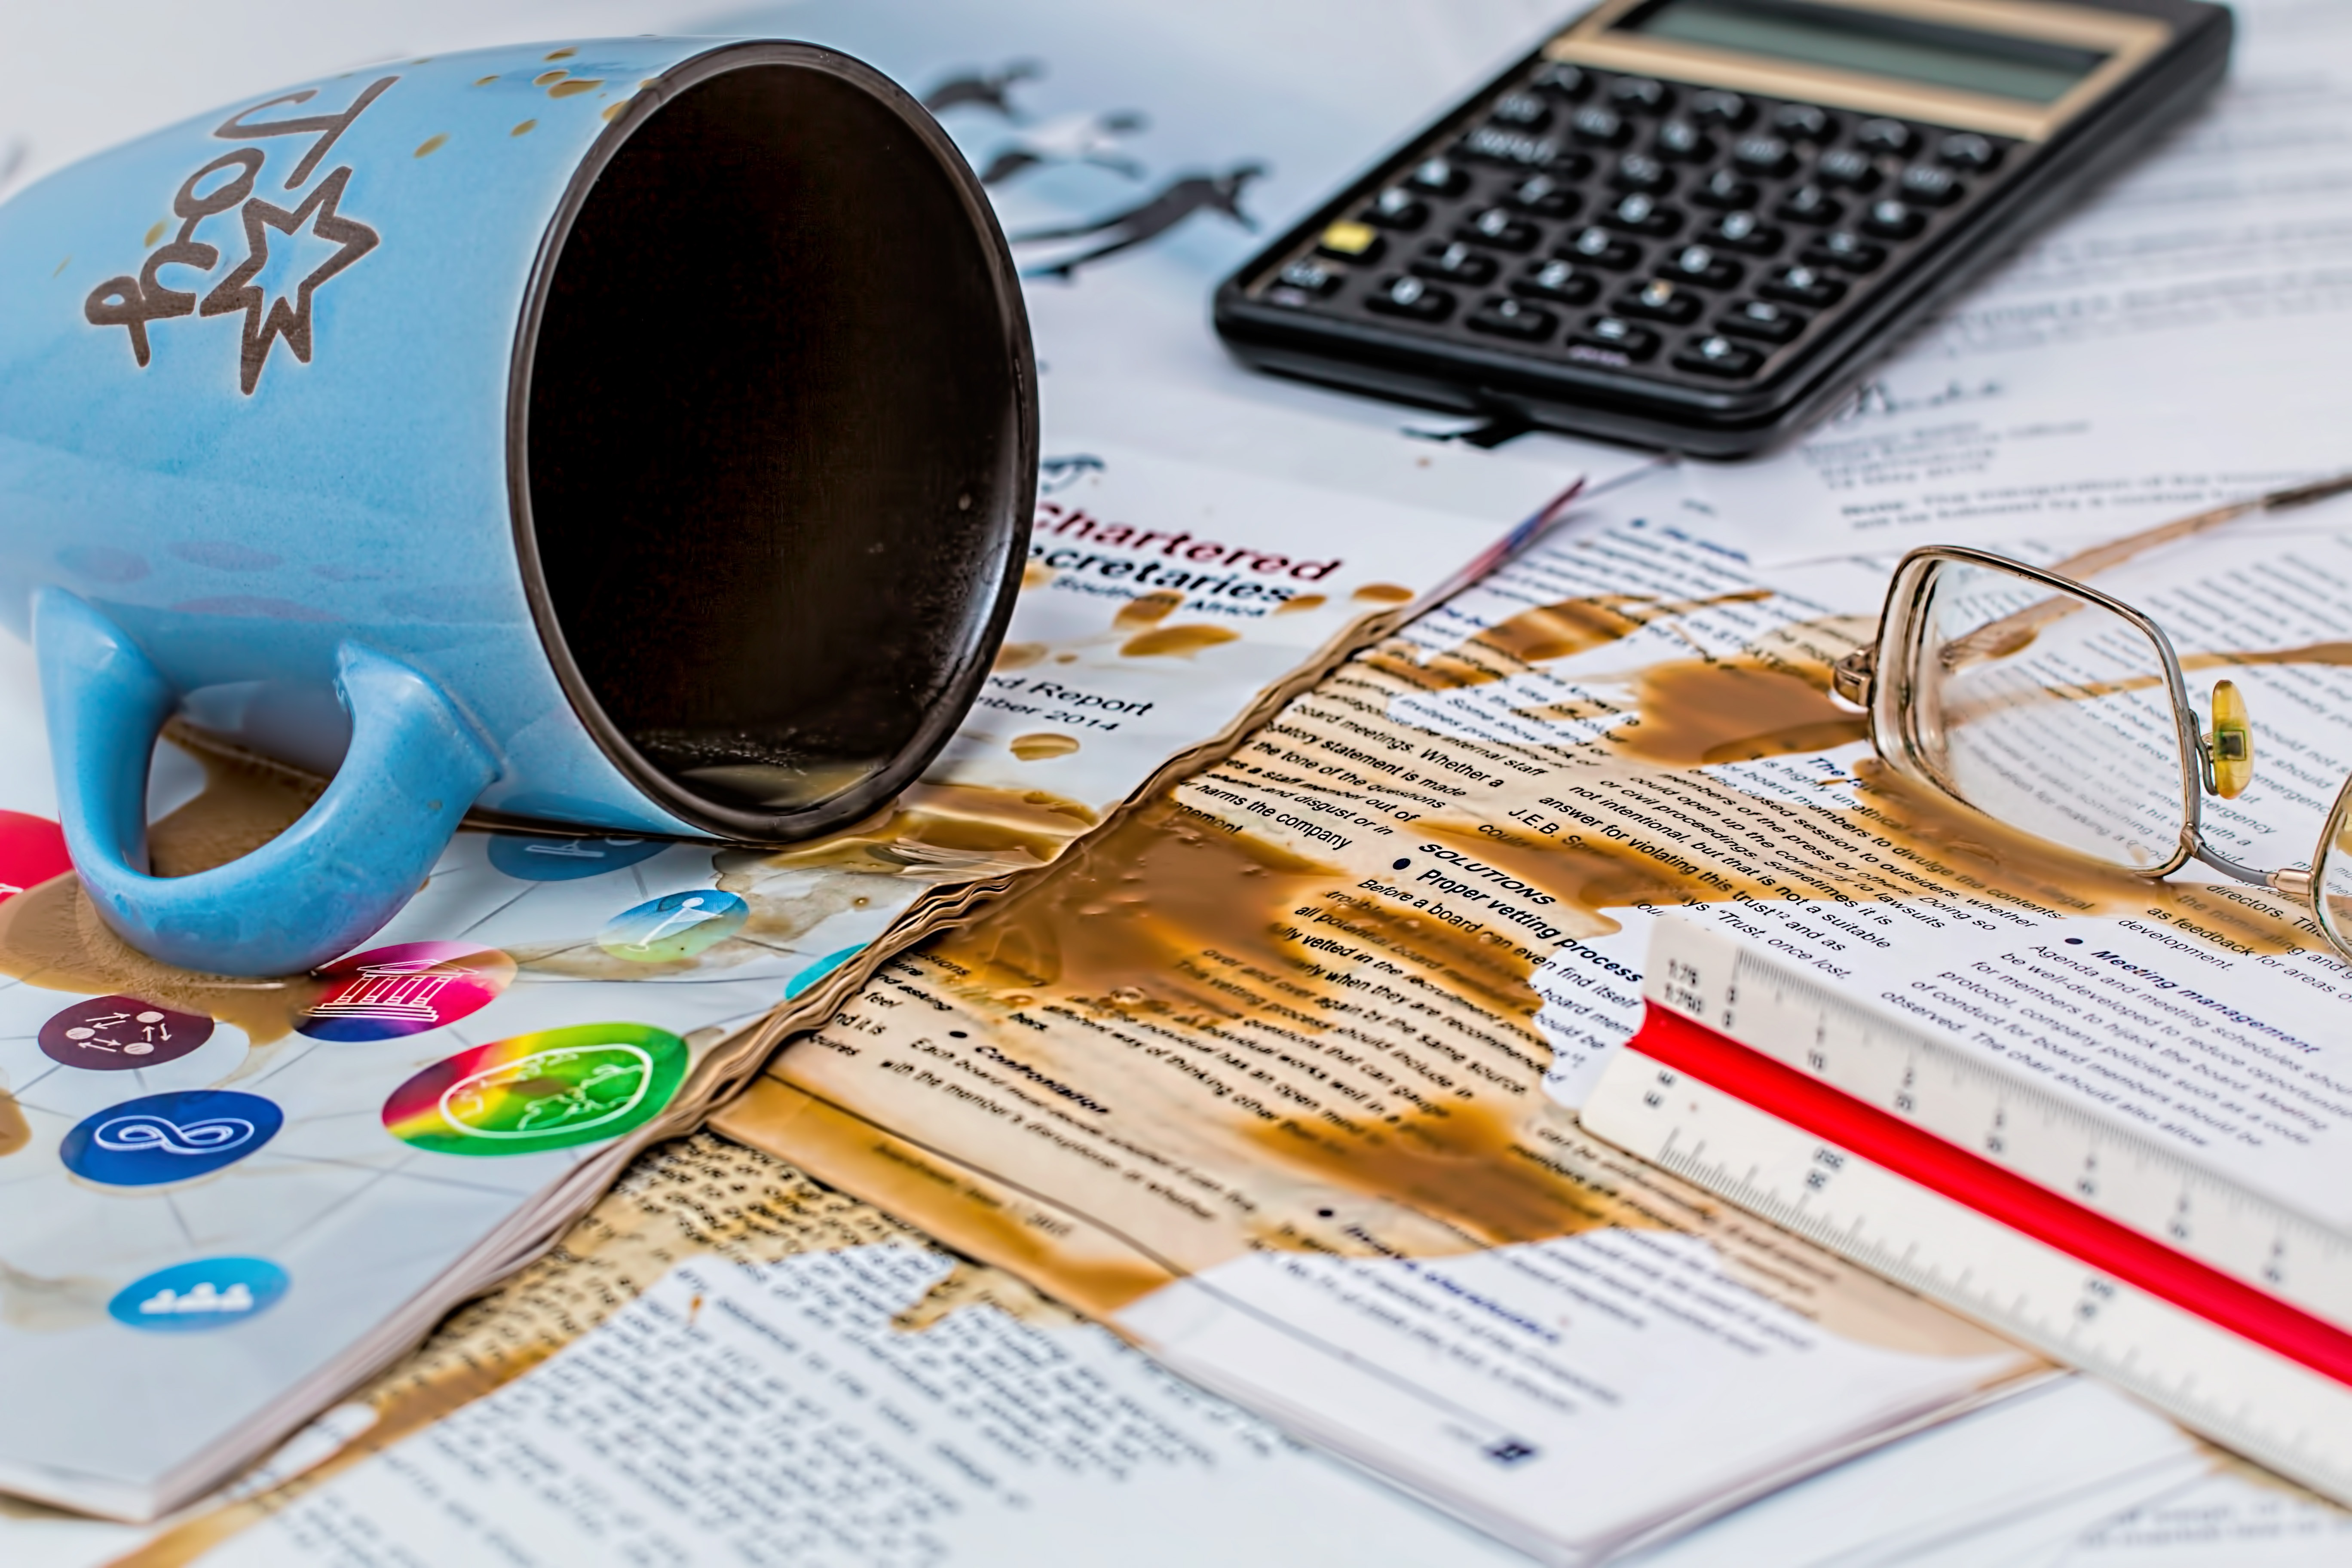
writing, business, brand, art, stain, design, glasses, spill, blot, organ, accident, problem, mess, surprise, mistake, error, unexpected, failure, fault, wrong, oops, irresponsible, boo boo, fumble, hash, carelessness, careless, clumsy, blunder, slip up, spoil, foul up, slipup, bumbling, bungling, butterfingers